The Meat Fetish

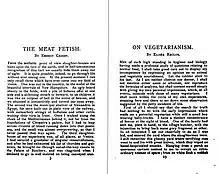
Essay title pages in "The Meat Fetish: Two Essays on Vegetarianism"

The pamphlet of "The Meat Fetish: Two Essays on Vegetarianism" opens with two pages of advertisements, the first page being a list of the Humanitarian League's New Series publications, and the second being a list of books and pamphlets by Crosby. It is then divided into two sections, with the essay by Crosby appearing before the essay by Reclus. Appearing at the end of the pamphlet is a second set of advertisements; the first page being a listing of the Simple Life Series publications, and the second page being a list of the Humanitarian League's Old Series publications.